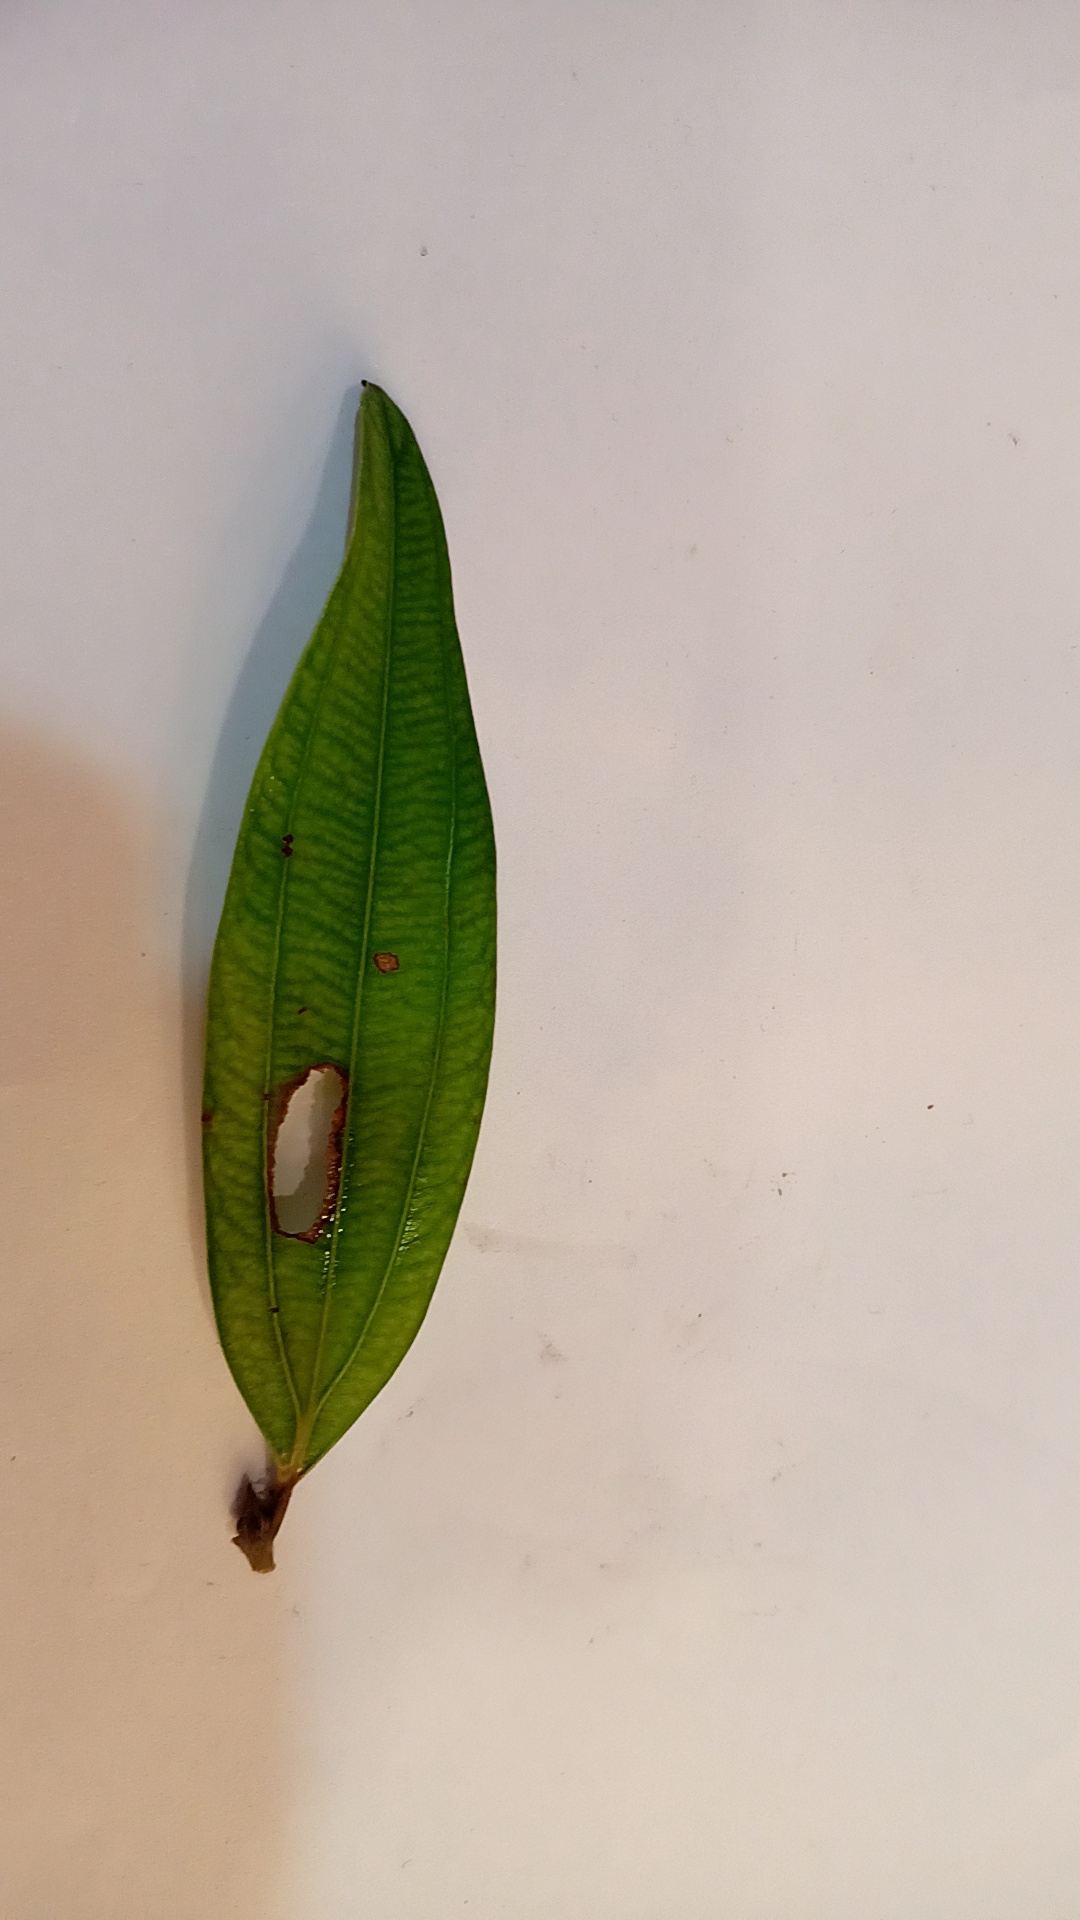
Label: Disease